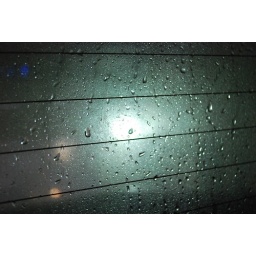
this is the back window of the truck in middle of the car wash